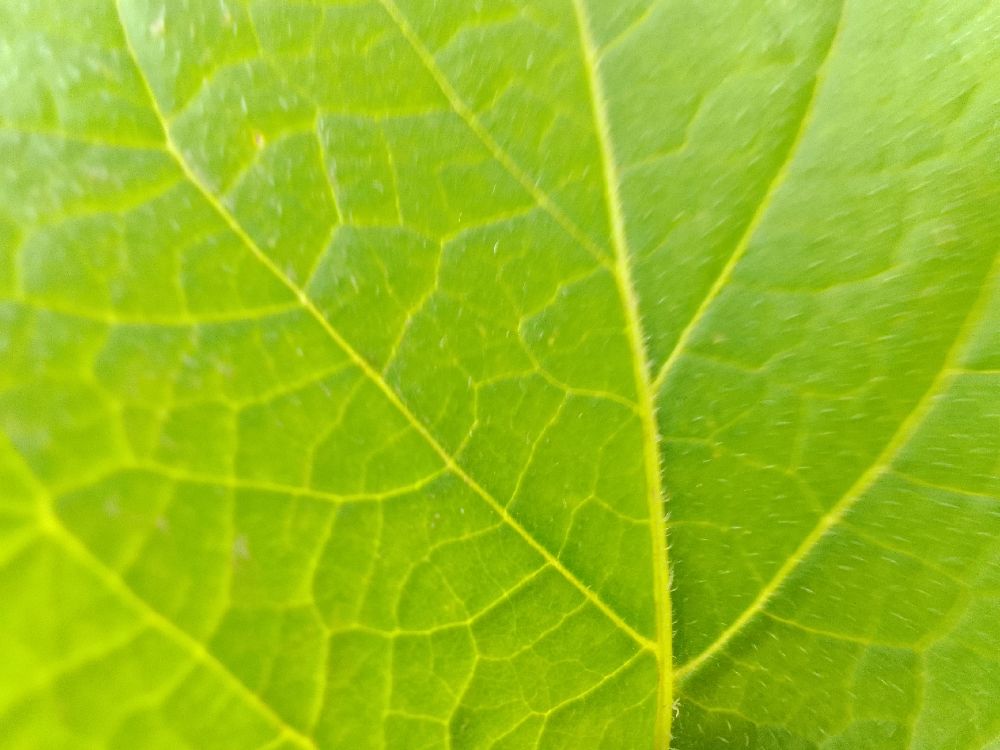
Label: Healthy